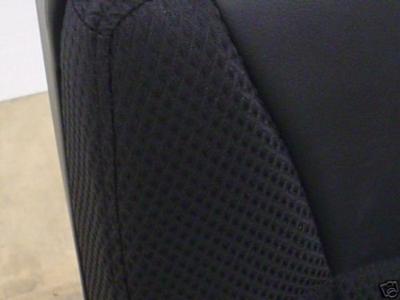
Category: chair